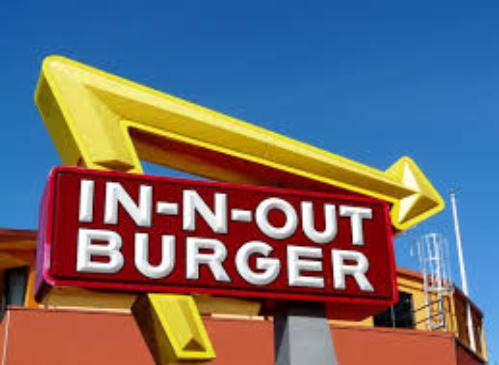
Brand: In-N-Out Burger
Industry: Food